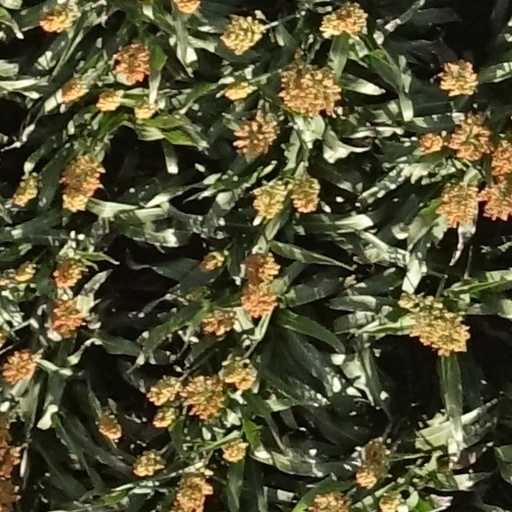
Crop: sorghum